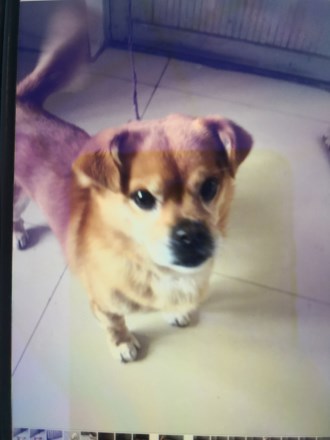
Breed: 3336-n000121-chinese_rural_dog